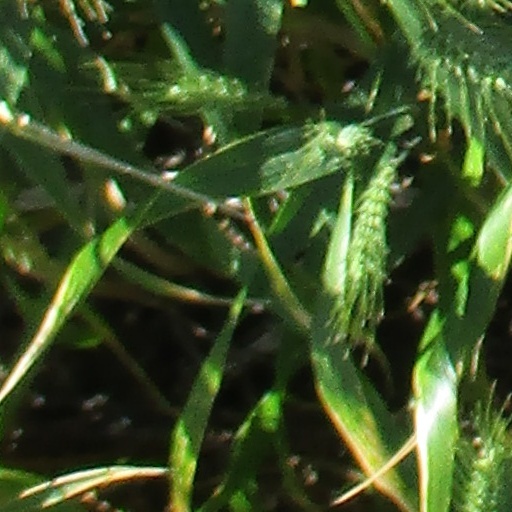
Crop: wheat